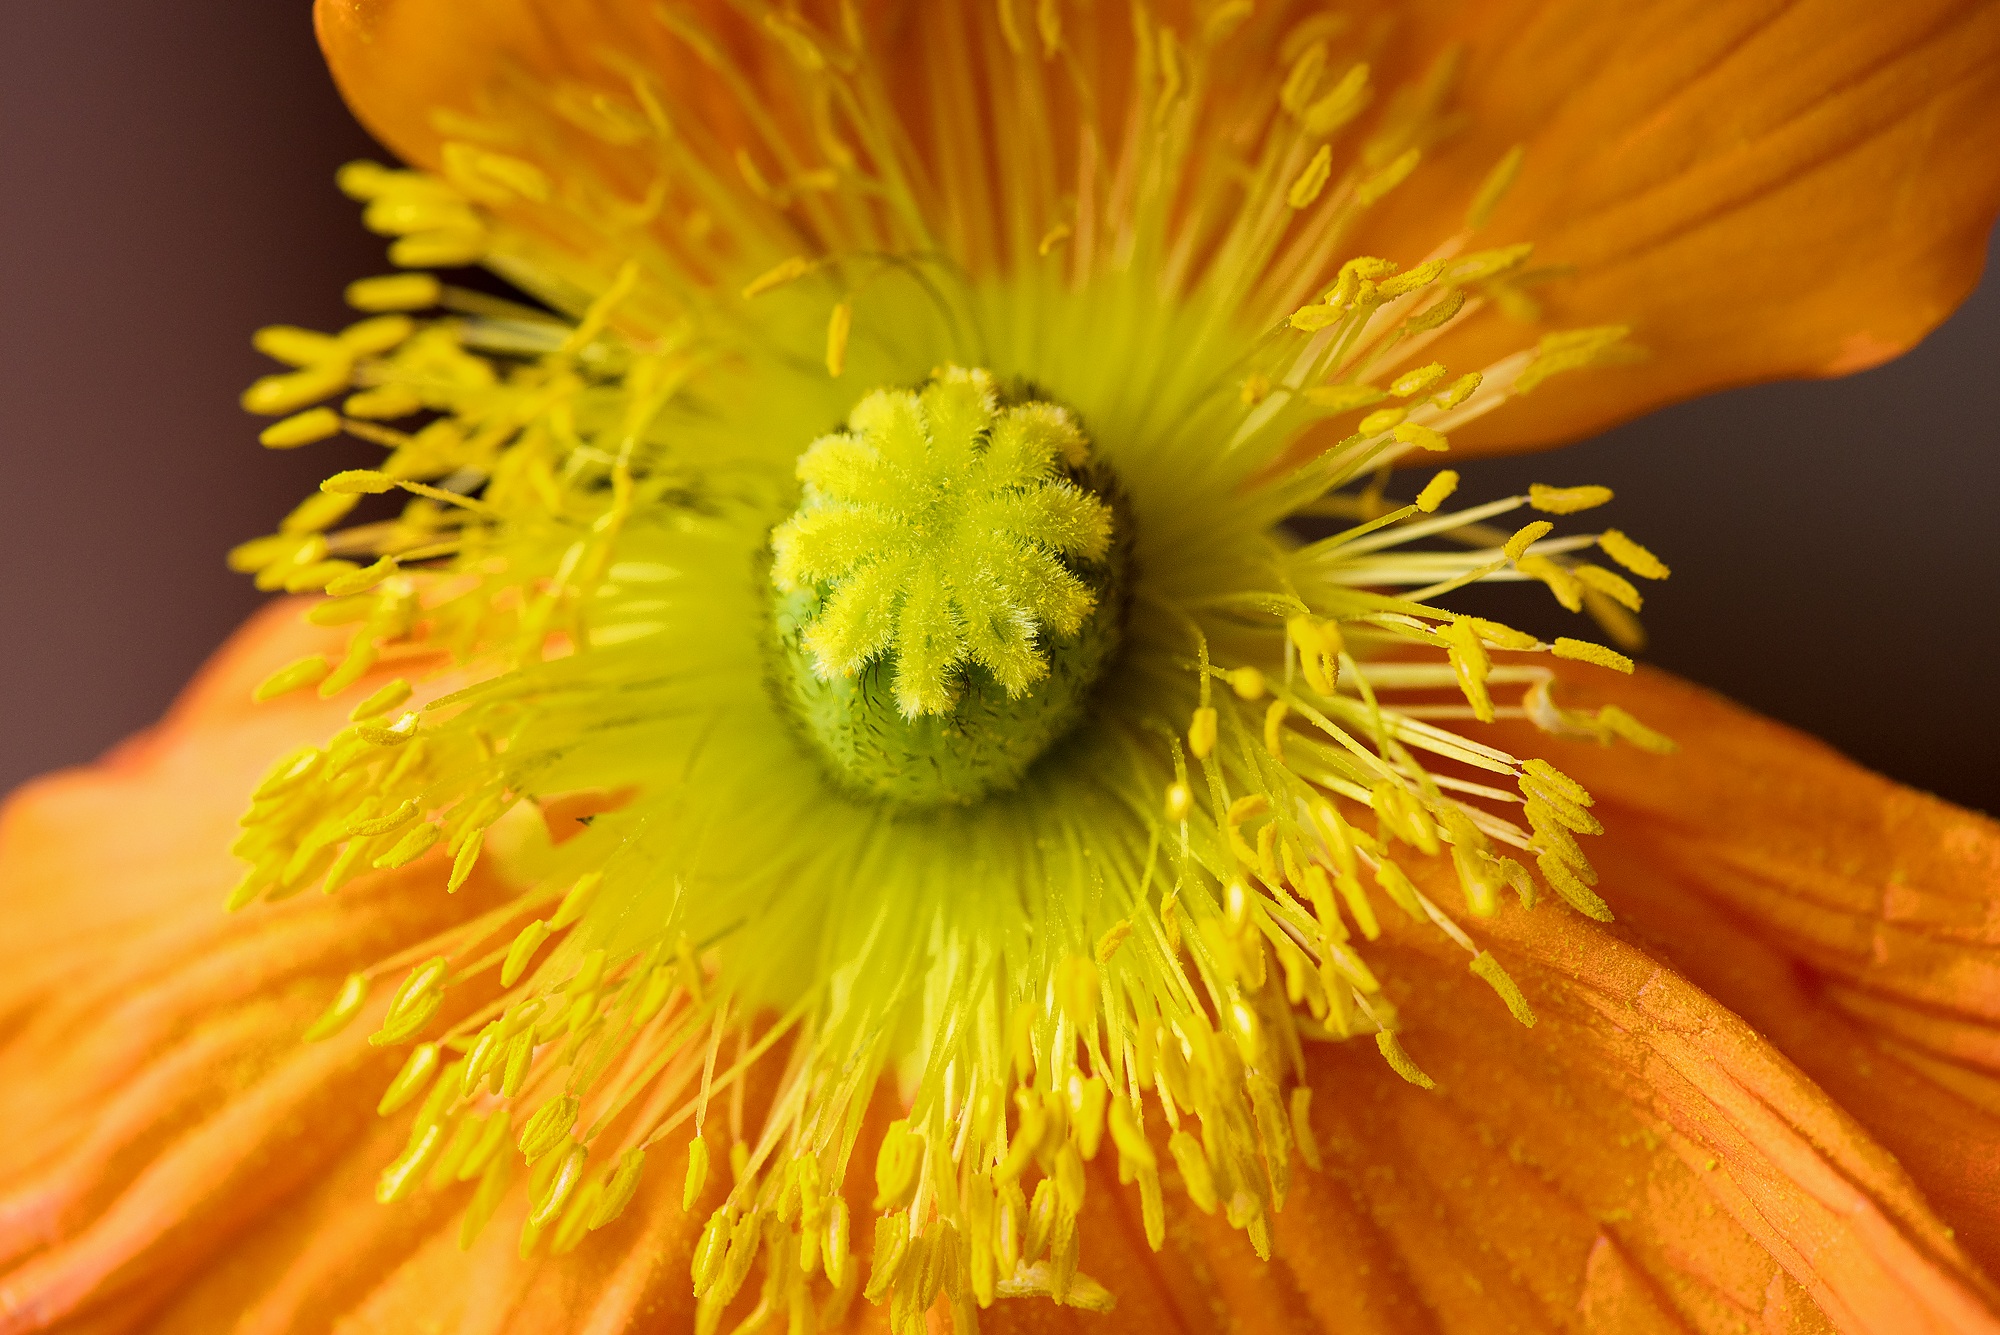
blossom, plant, photography, flower, petal, bloom, orange, pollen, stamp, botany, yellow, close, flora, wildflower, close up, petals, poppy, nectar, macro photography, flowering plant, calendula, are poppy, land plant